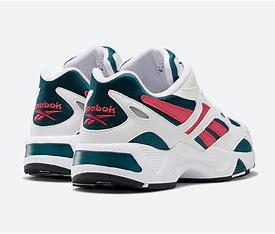
Brand: Reebok
Model: Aztrek